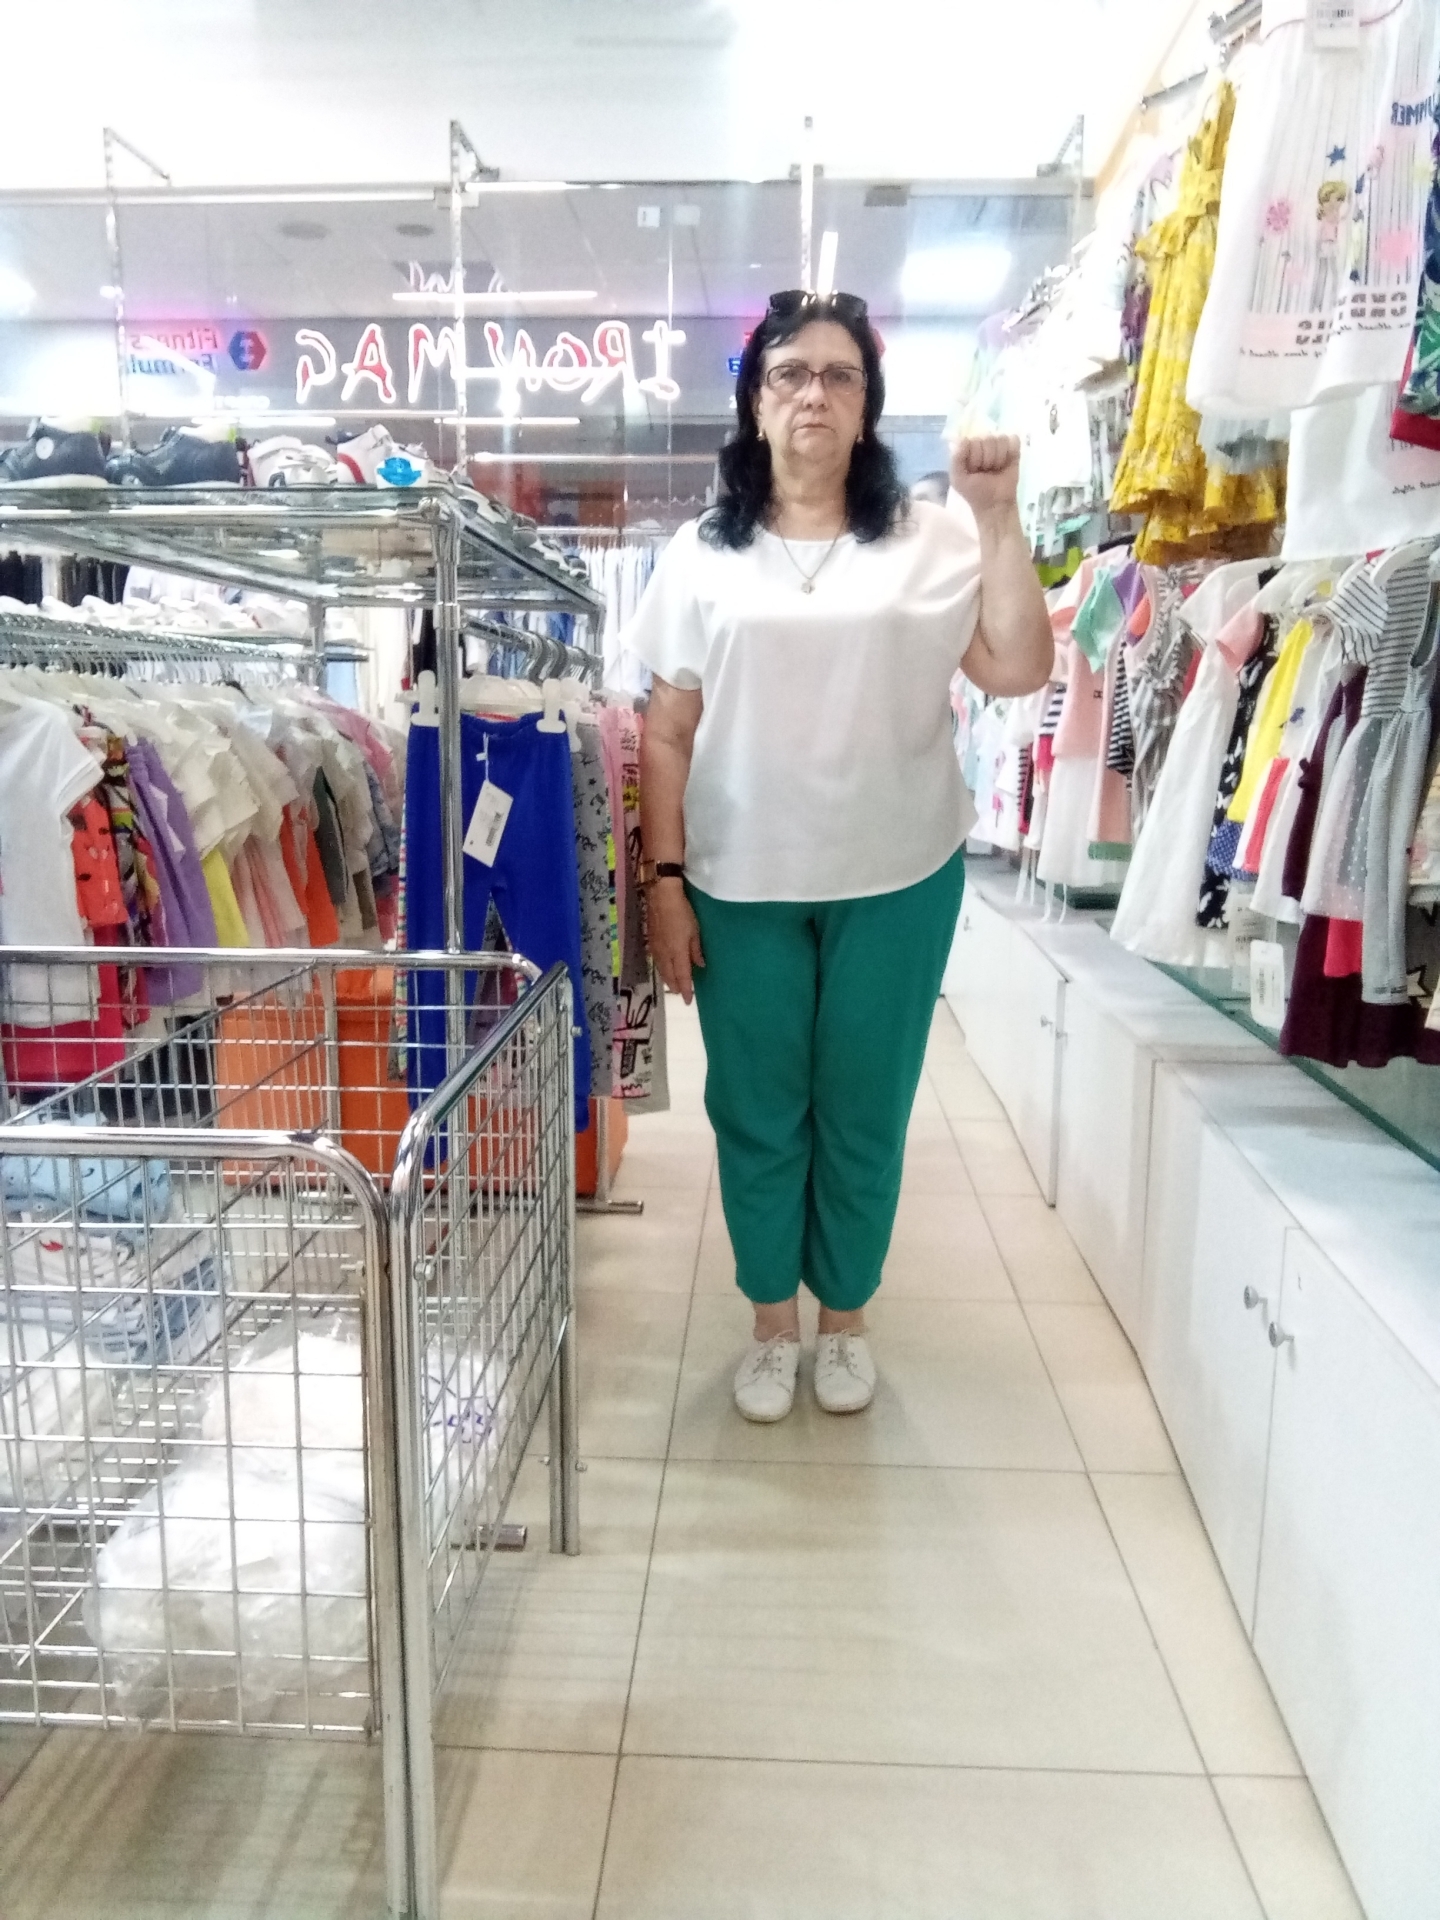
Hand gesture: fist